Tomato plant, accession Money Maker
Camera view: tilt-top (135 deg); turntable rotation: 300 degrees
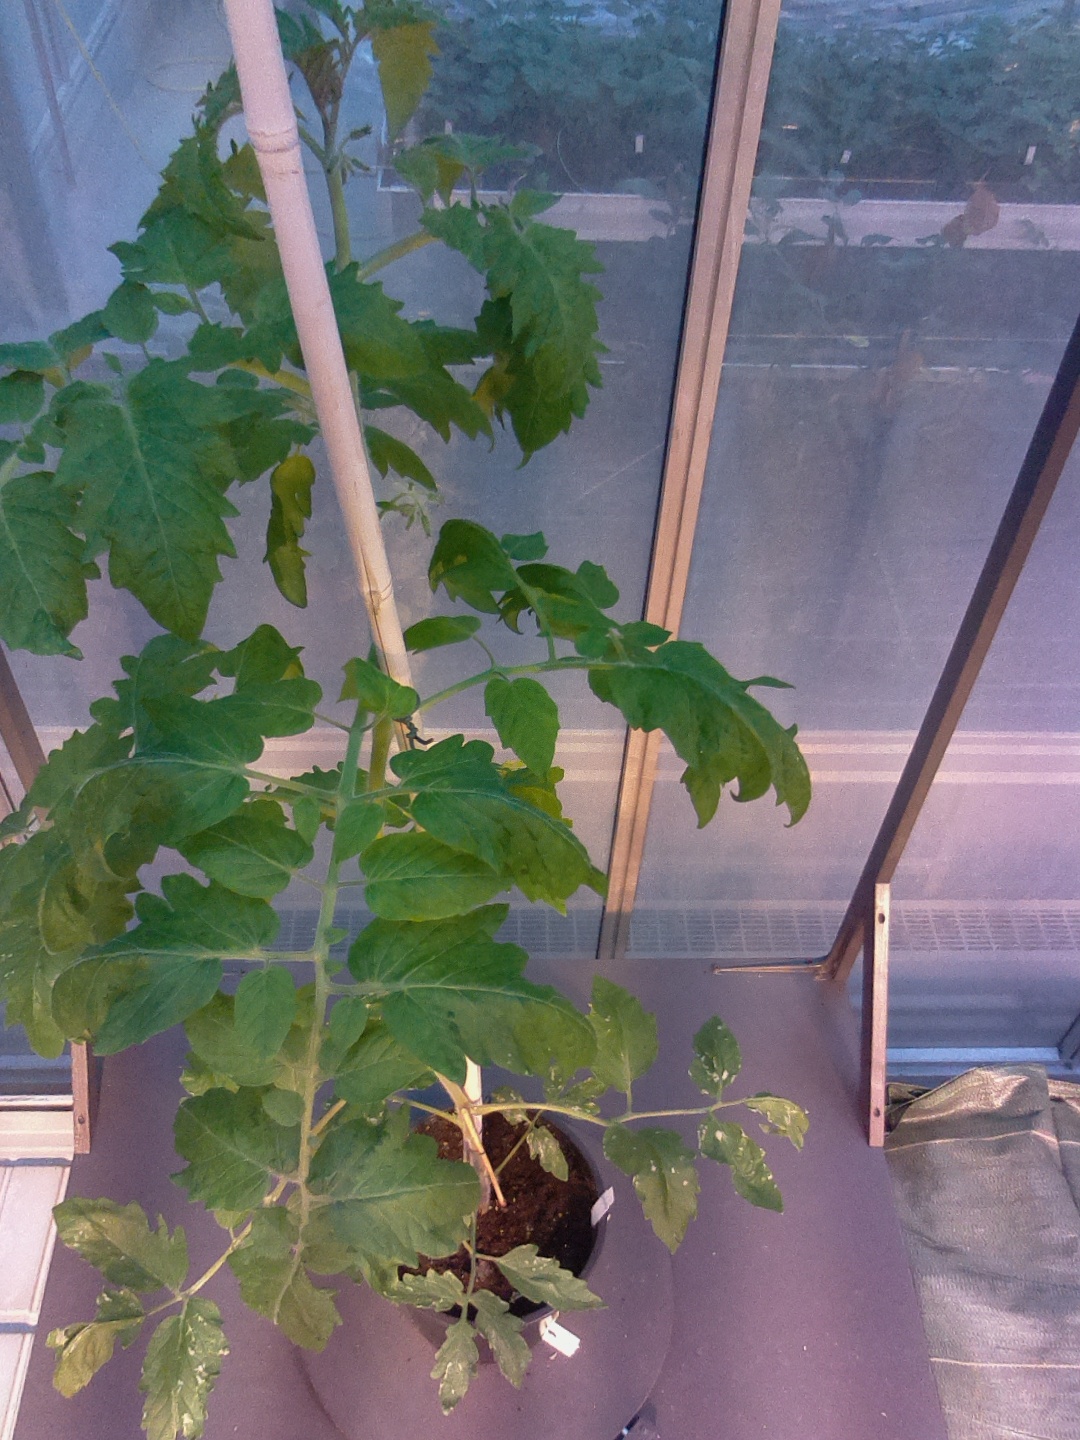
BBCH growth stage 60: First flowers open